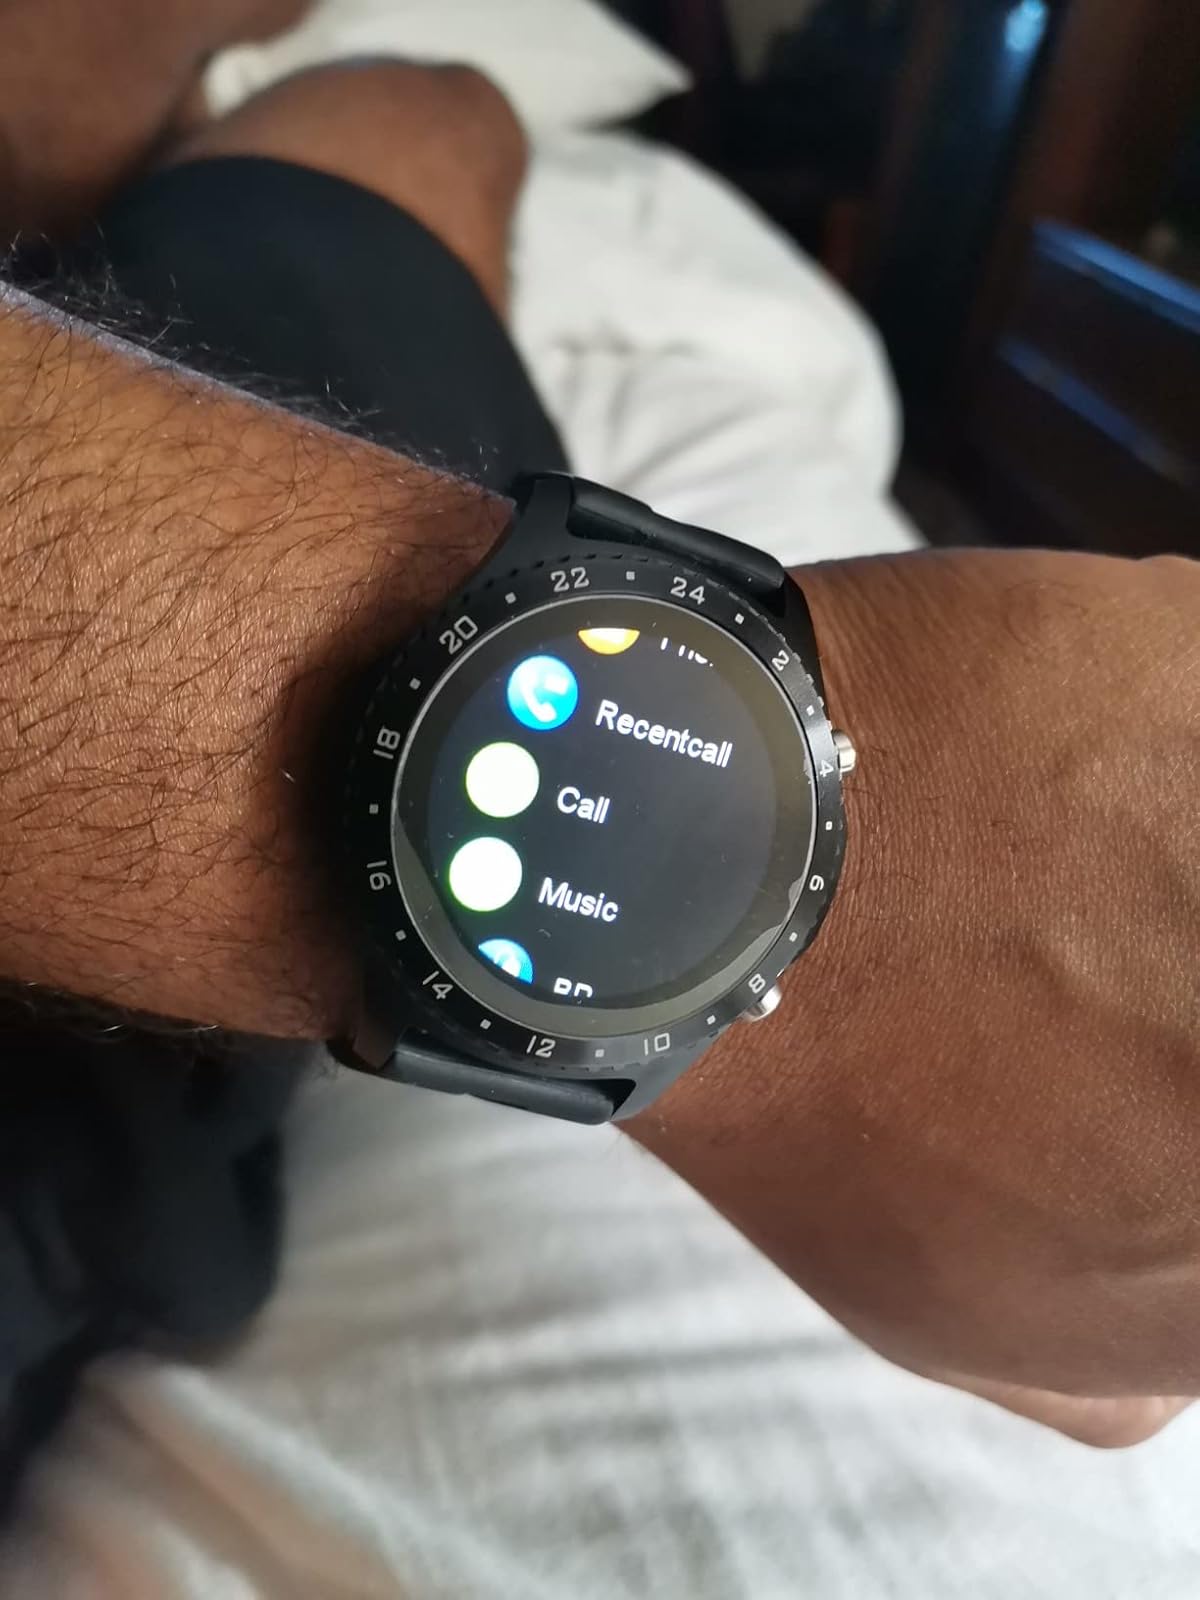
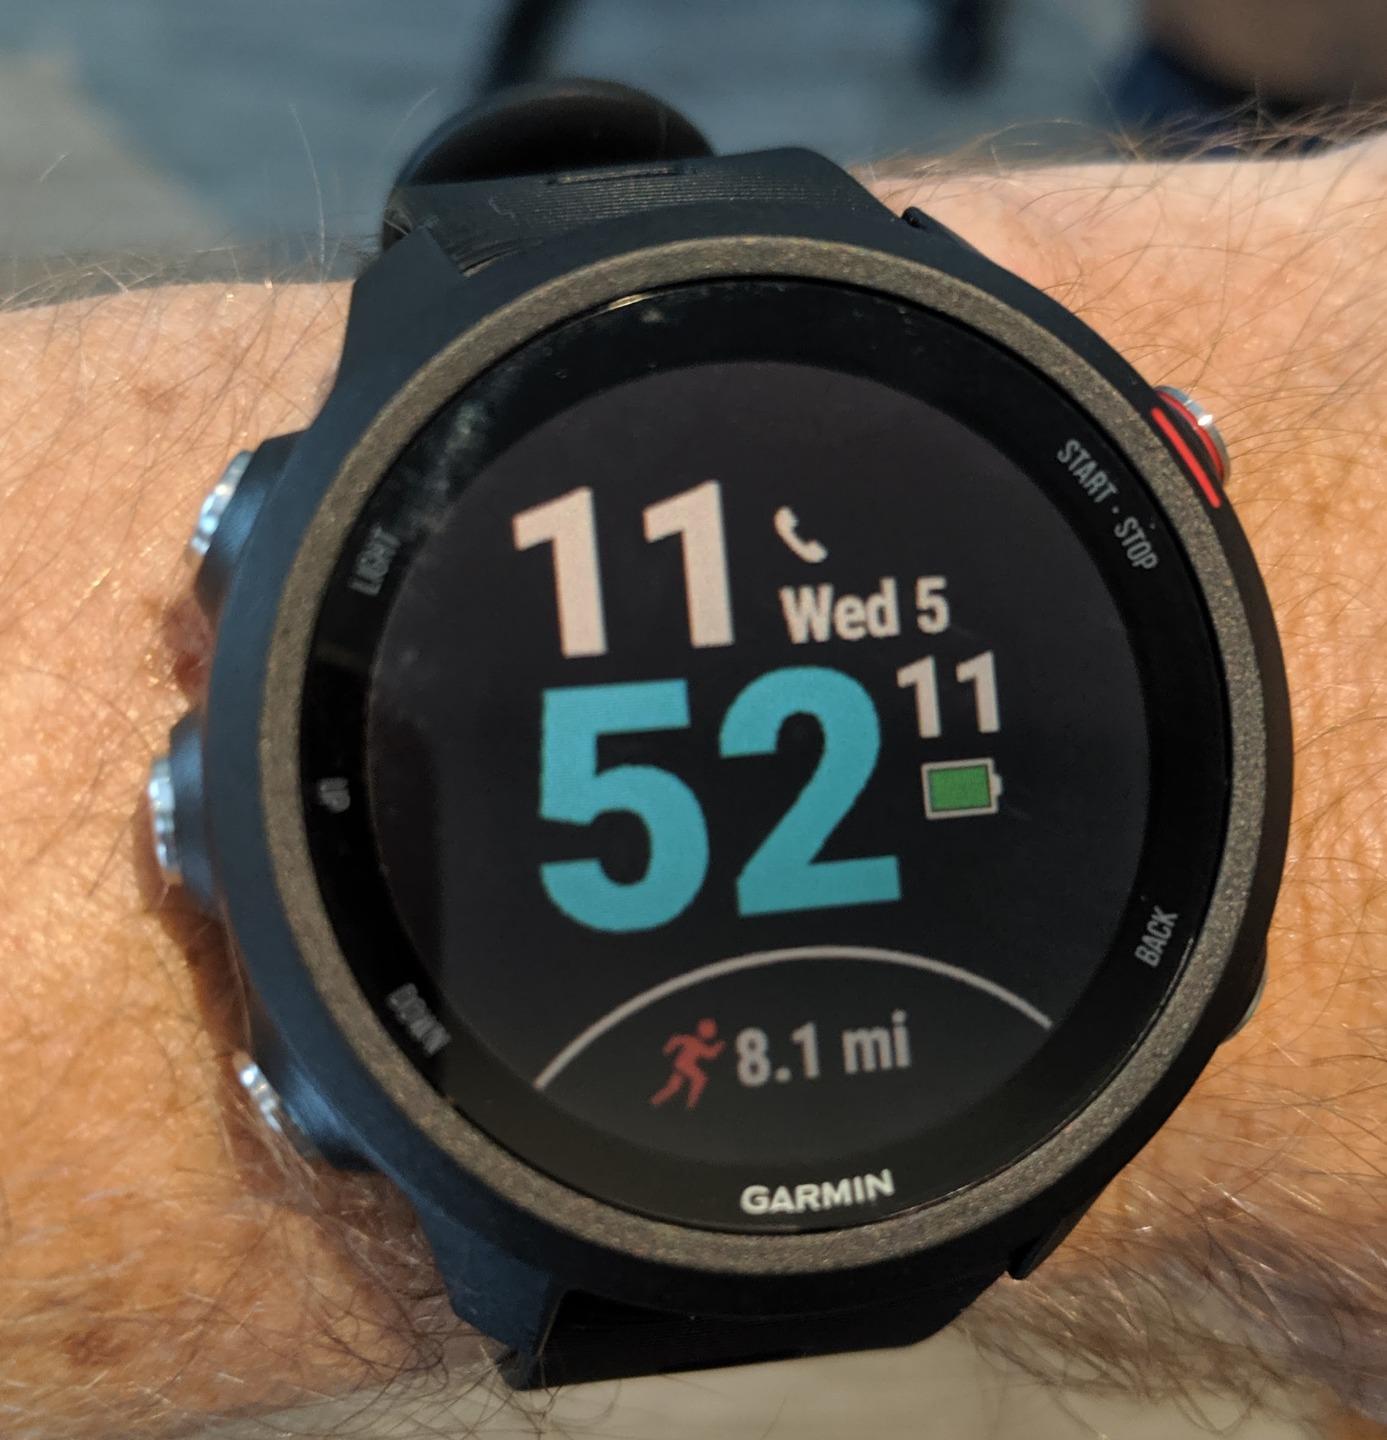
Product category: smartwatch
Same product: no